Quay of Blondes

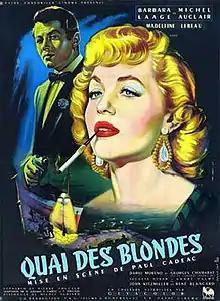

Quay of Blondes (French: Quai des blondes) is a 1954 French crime film directed by Paul Cadéac and starring Michel Auclair, Barbara Laage and Madeleine Lebeau. It was produced and distributed by Pathé and shot in Gevacolor. The film's sets were designed by the art director Lucien Carré. Location shooting took place in French Algeria and Marseille.